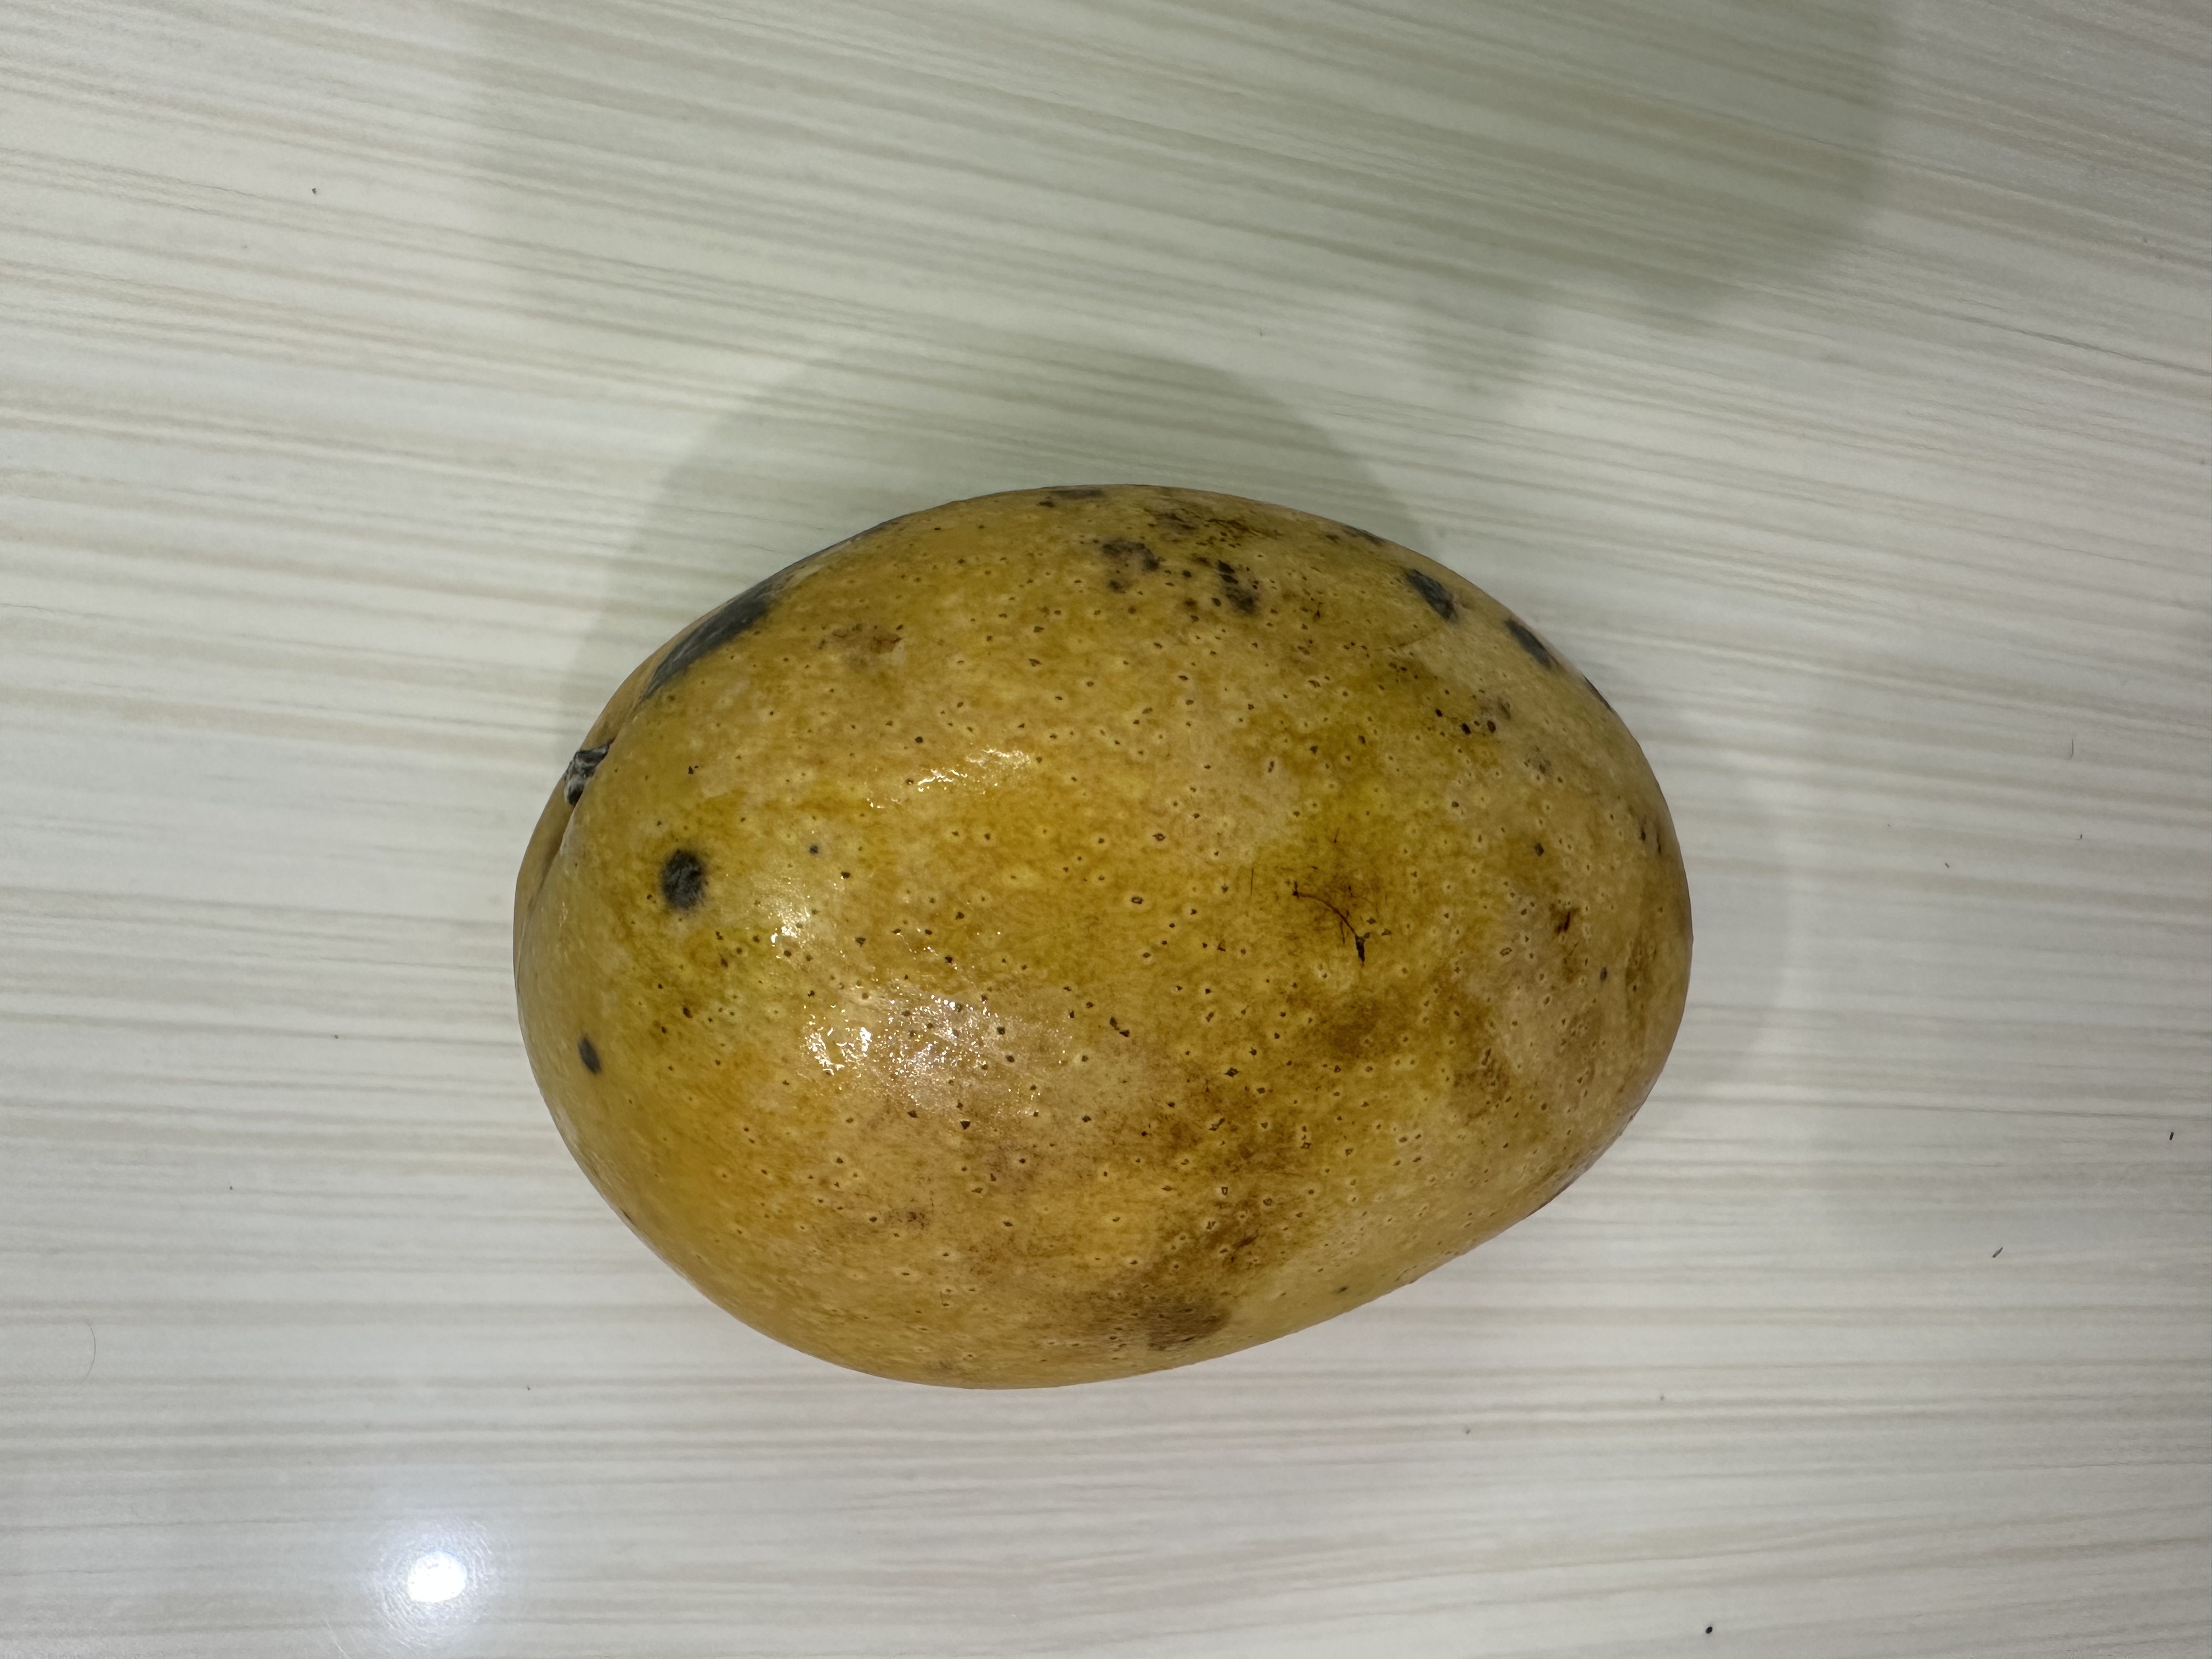
Mango variety: Kanchon Langra